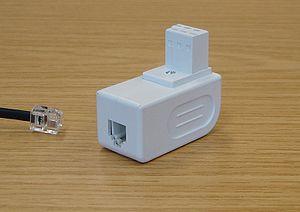
TT83 est un type de prise téléphonique utilisée en Suisse et au Liechtenstein depuis 1983. Plus précisément, TT83 désigne le socle, TT87 désigne la fiche droite et TT89 désigne la fiche coudée. On retrouve également la dénomination connecteur Reichle.